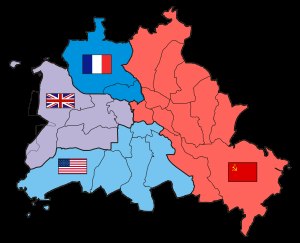
Blokaden af Berlin / Baggrund
Opdelingen af Berlin i fire besættelseszoner.
Blokaden af Berlin var et forsøg fra sovjetisk side på at tvinge det af de vestallierede kontrollerede Vestberlin til at blive en del af den østlige sovjetiske besættelseszone. Blokaden fandt sted mellem 24. juni 1948 og 11. maj 1949 og var den foreløbige kulmination på den stigende antagonisme mellem de tidligere allierede fra 2. verdenskrig, på den ene side Sovjetunionen og på den anden side de vestallierede stater USA, Storbritannien og Frankrig. Som sådan blev krisen til en af de allerførste større konflikter i den kolde krig.